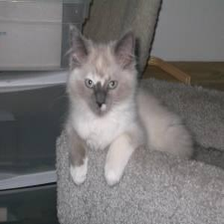
Species: cat
Breed: Ragdoll